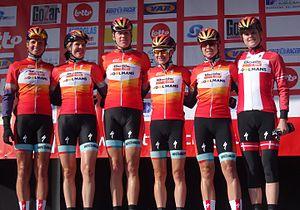
Reportage réalisé le mercredi 4 mars à l'occasion du départ du Samyn des Dames 2015 et du Samyn 2015 à Quaregnon, Belgique.
Romy Kasper est une coureuse cycliste allemande. Elle fait partie de l'équipe Alé Cipollini.